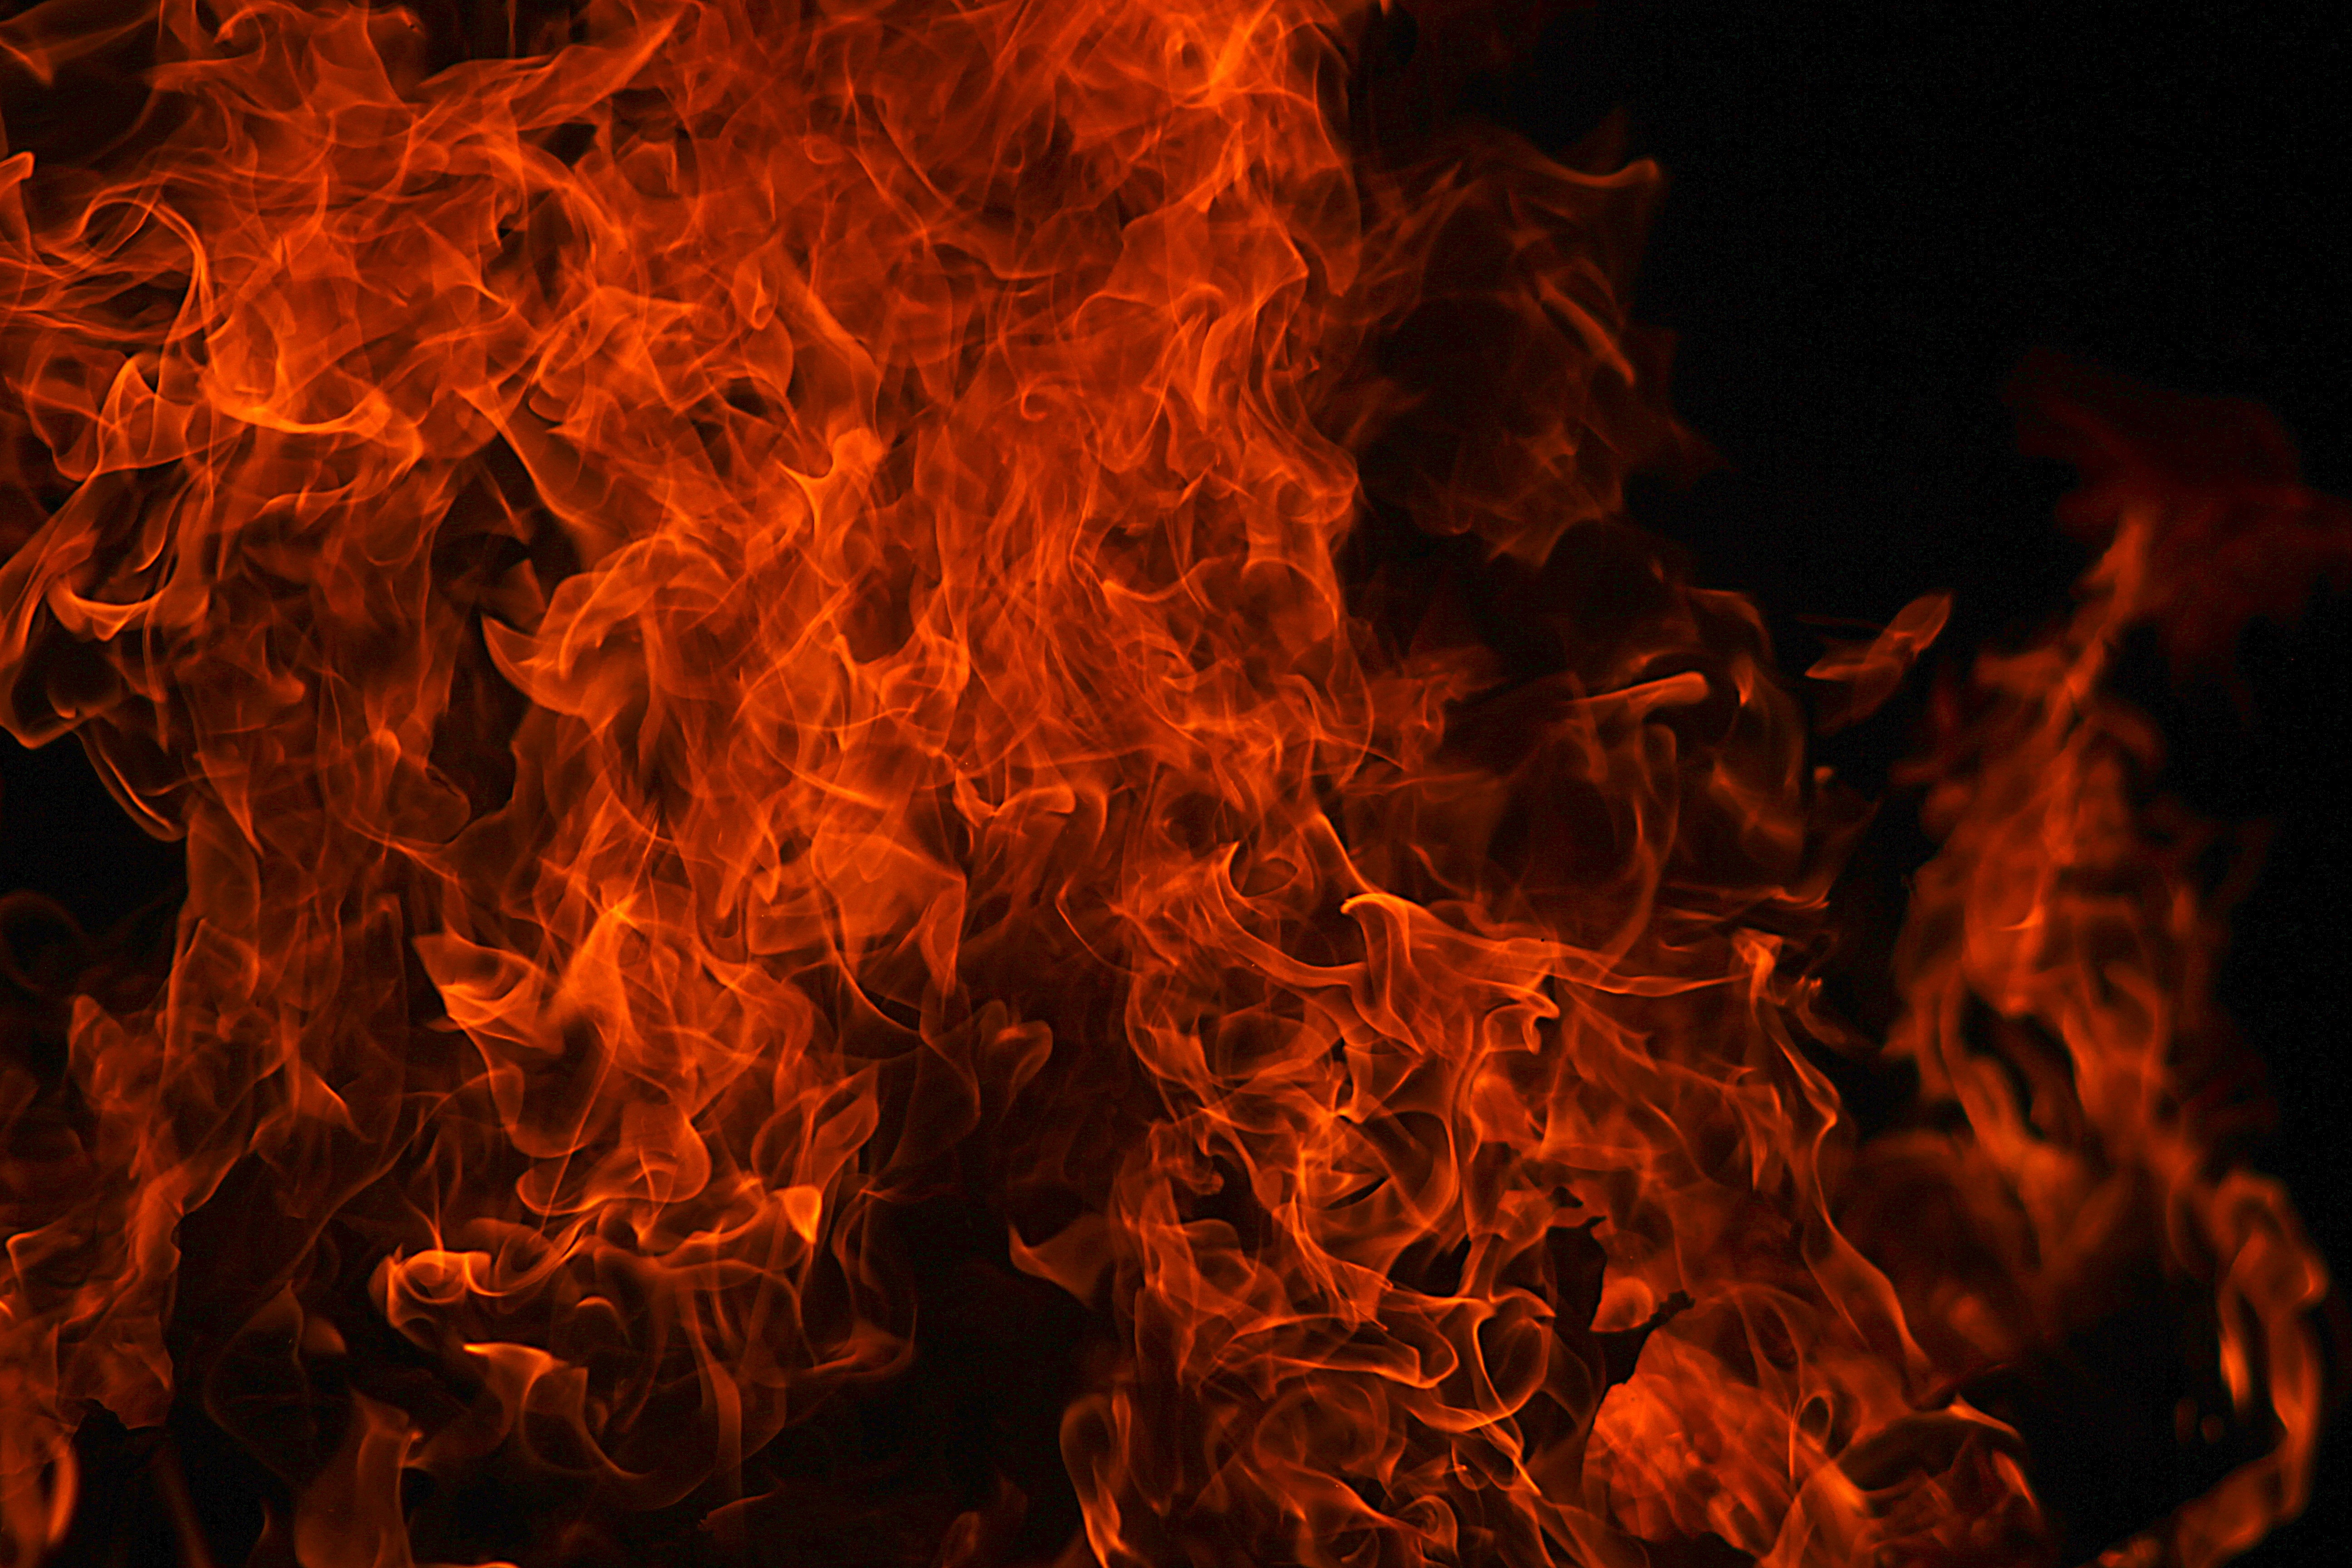
light, texture, isolated, orange, red, flame, fire, fireplace, black, yellow, campfire, bonfire, heat, inferno, grill, energy, burn, font, flash, background, hot, blaze, passion, hell, wallpapers, detail, risk, ignite, blazing, flammable, dangerous, element, beautifu, geological phenomenon, the fiery